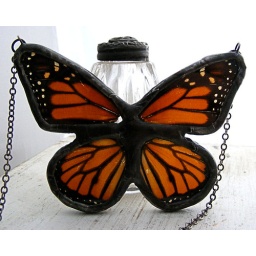
A real monarch butterfly encased in glass and solder.